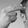
ASL letter: H